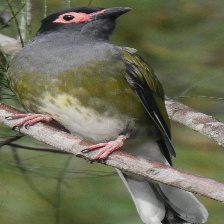
Species: AUSTRALASIAN FIGBIRD
Scientific name: SPHECOTHERES VIEILLOTI